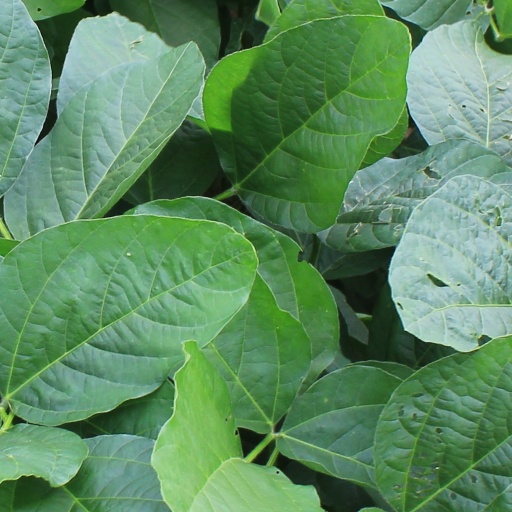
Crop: soybean